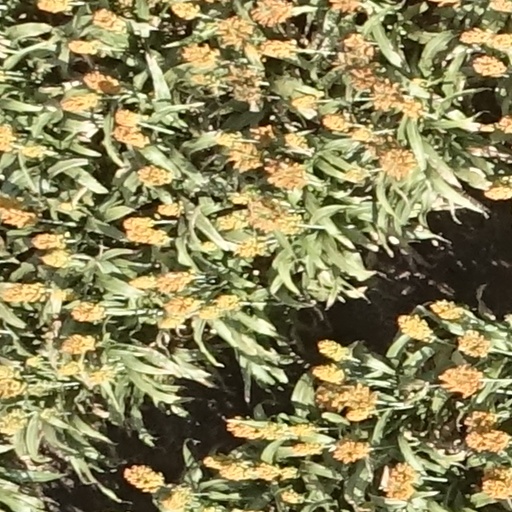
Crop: sorghum